Emergency sanitation

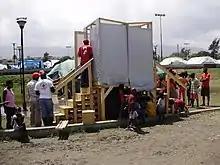
Emergency toilet in Haiti, suitable for areas where digging pit latrines is not possible

Emergency sanitation is the management and technical processes required to provide sanitation in emergency situations. Emergency sanitation is required during humanitarian relief operations for refugees, people affected by natural disasters and internally displaced persons. There are three phases of emergency response: Immediate, short term and long term. In the immediate phase, the focus is on managing open defecation, and toilet technologies might include very basic latrines, pit latrines, bucket toilets, container-based toilets, chemical toilets. The short term phase might also involve technologies such as urine-diverting dry toilets, septic tanks, decentralized wastewater systems. Providing handwashing facilities and management of fecal sludge are also part of emergency sanitation.